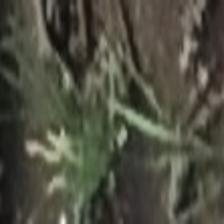
Label: clustered